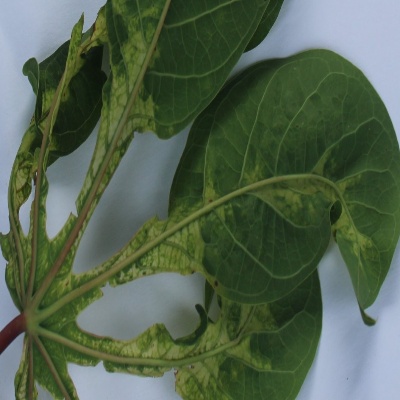
Crop: Cassava
Condition: mosaic